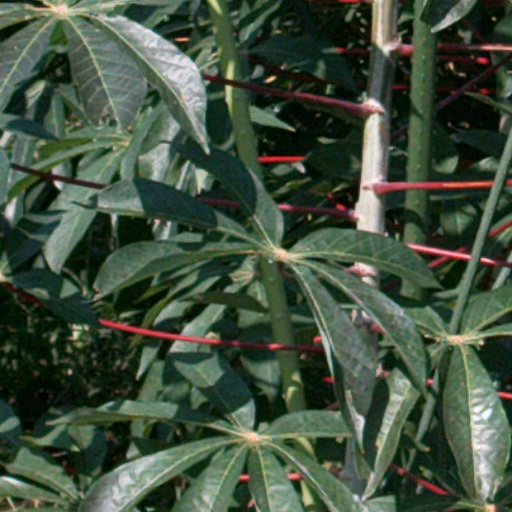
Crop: cassava